Yossi Avni-Levy

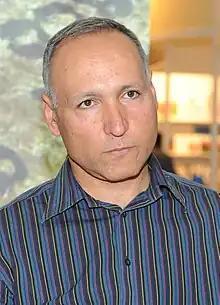
Yossi Avni-Levy

Yossi Avni-Levy (born 25 May 1962) is an Israeli writer and diplomat. He has served in various positions in Israeli embassies in Berlin, Bonn, Belgrade, and Warsaw. He is Israel’s ambassador to Lithuania. From 2011 until 2016, he was Ambassador to Serbia.